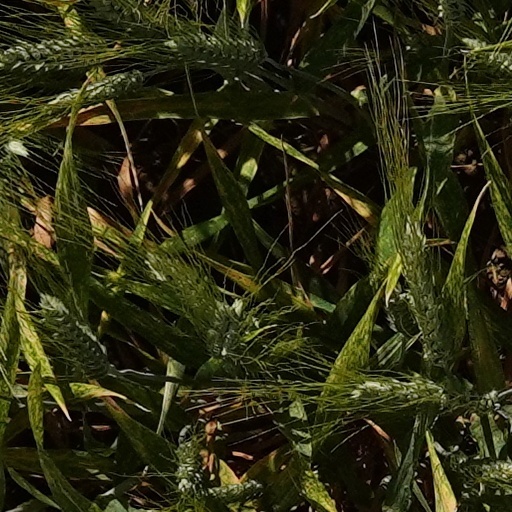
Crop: wheat